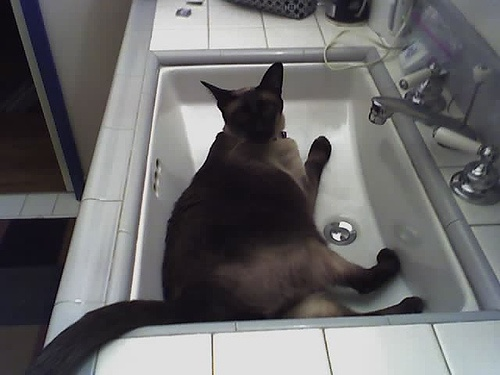
A Siamese cat stretches out in a kitchen sink.
A fat cat sits in an empty sink and stares.
There is a cat napping in the bathroom sink.
A cat laying in a kitchen sink under a faucet.
A siamese cat laying in a kitchen sink.